Wallachia

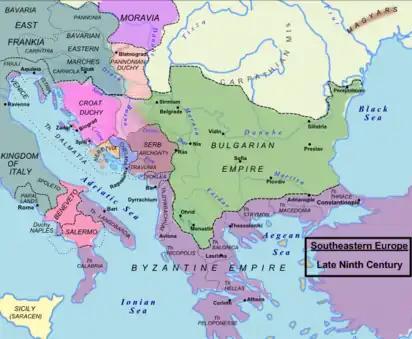
The Bulgarian lands across the Danube in the ninth century, after the territorial expansion under Krum, Omurtag and Presian

From its establishment in 681 to approximately the Hungarians' conquest of Transylvania at the end of the tenth century, the First Bulgarian Empire controlled the territory of Wallachia. With the decline and subsequent Byzantine conquest of Bulgaria (from the second half of the tenth century up to 1018), Wallachia came under the control of the Pechenegs, Turkic peoples who extended their rule west through the tenth and 11th century, until they were defeated around 1091, when the Cumans of southern Ruthenia took control of the lands of Wallachia.